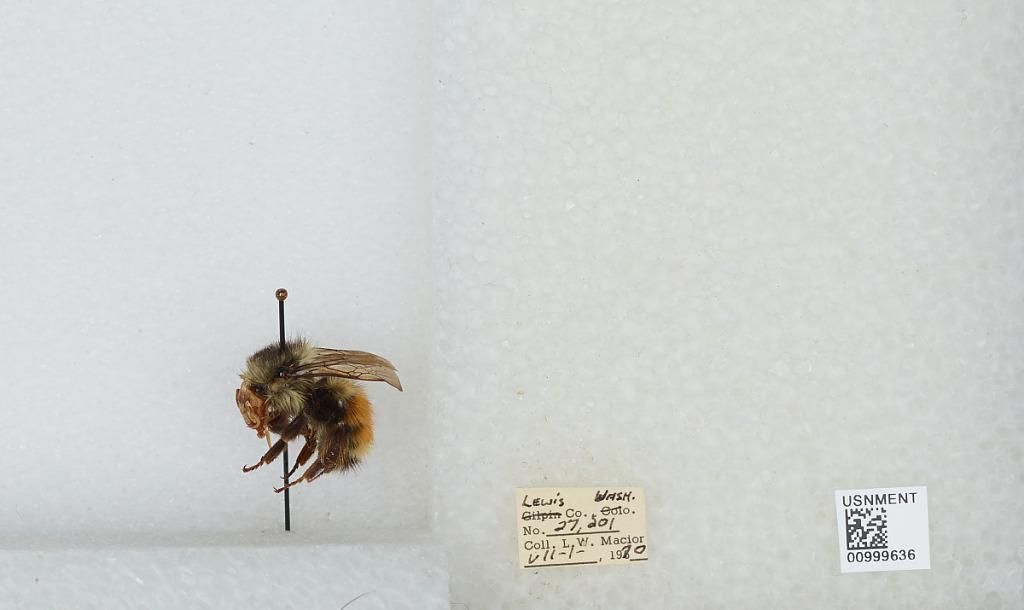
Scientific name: Bombus (Pyrobombus) melanopygus Nylander
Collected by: L. Macior
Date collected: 1970-7-1
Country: United States
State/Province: Washington
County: Lewis
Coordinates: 46.58, -122.4